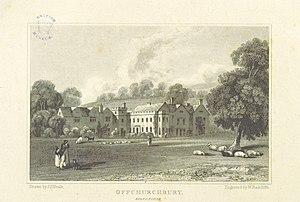
Donwell Abbey est le domaine ancestral de Mr Knightley, protagoniste masculin d'Emma, quatrième roman édité de Jane Austen, paru fin 1815. Ce domaine imaginaire est situé dans le Surrey, à environ un mile au sud de Hartfield, la demeure de l'héroïne, Emma Woodhouse, et de la bourgade de Highbury. La ville la plus proche est Kingston, à l'époque un gros bourg en amont de Londres sur la rive droite de la Tamise, et Londres n'est qu'à 16 miles, facilement accessible dans la journée.